Germán Busch

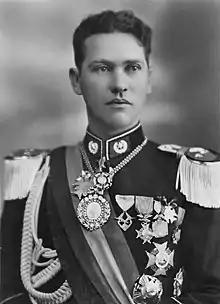
Official photograph with the Presidential Medal.

Víctor Germán Busch Becerra (23 March 1903 – 23 August 1939) was a Bolivian military officer and statesman who served as the 36th president of Bolivia from 1937 until his death in 1939. Prior to his presidency, he served as the Chief of the General Staff and was the Supreme Leader of the Legion of Veterans, a veterans' organization founded by him after his service in the Chaco War.